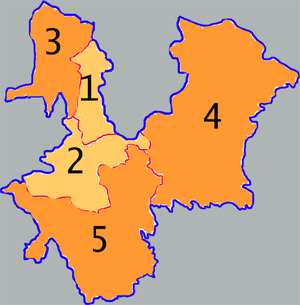
Wuzhong (Ningxia) / Administrative enheder
Kort over Wuzhong
Wuzhong er et bypræfektur i Ningxia i Folkerepublikken Kina. Præfekturet har et areal på 20.733 km², og en befolkning på 1.160.000 mennesker, med en tæthed på 56 indb./km².